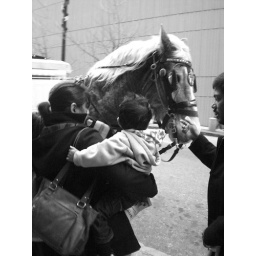
walking down the street in downtown Atlanta.